Volcano (1942 film)

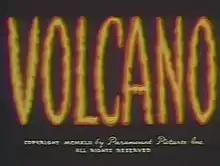
Title card from "Volcano"

Volcano (1942) is the eighth of seventeen animated Technicolor short films based upon the DC Comics character of Superman, originally created by Jerry Siegel & Joe Shuster. The eight-minute animated short, directed by Dave Fleischer and produced by Fleischer Studios, features Superman's adventures in saving a large island community from a volcanic eruption. It was originally released on July 10, 1942 by Paramount Pictures.